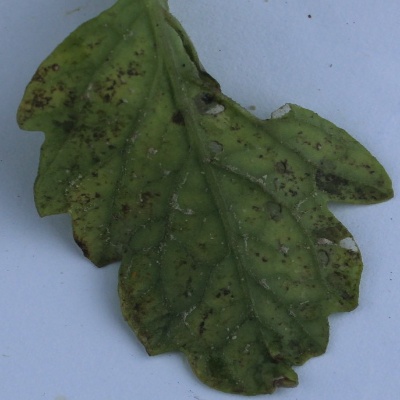
Crop: Tomato
Condition: septoria leaf spot